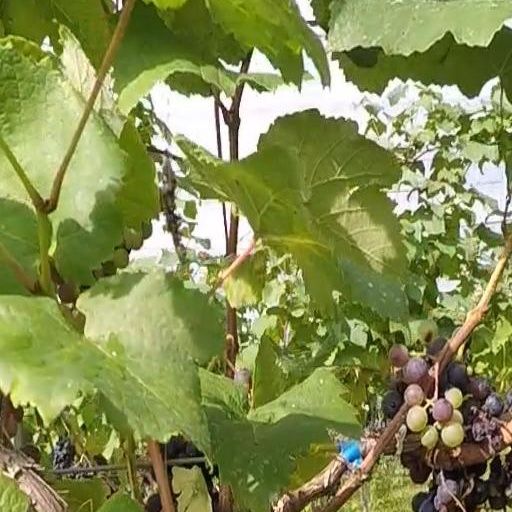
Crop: grape